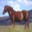
Label: horse